Standard addition

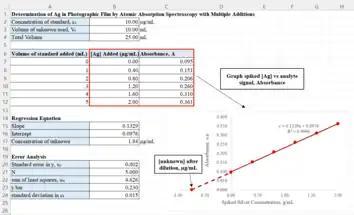
Spreadsheet for standard addition example on determining the silver concentration of photographic film waste. Please refer to the Limitation and Uncertainty of Standard Addition section for more information on how to calculate for the Error Analysis portion. The silver concentration in the test sample is the x-intercept of the plot. The dilution factor is multiplied by this initial concentration to determine the original concentration.

Matrix effects occur even with methods such as plasma spectrometry, which have a reputation for being relatively free from interferences. As such, analyst would use standard additions in this case.